Conoclinium coelestinum

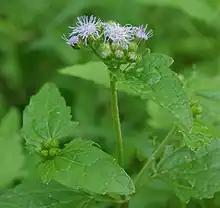
Blue mistflower in bloom in Arkansas

Flat-topped clusters, or panicles, of blue, purple, or lavender flowerheads, measuring , are located at the end of the stems. Each flowerhead consists of about 40-50 disk florets with tiny tubular corollas that have 5 spreading lobes.